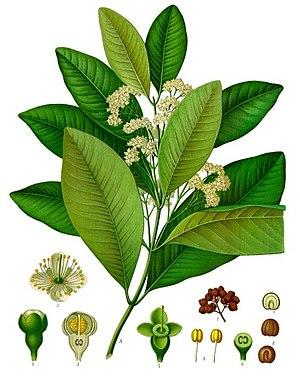
Pimenta est un genre d'angiospermes comprenant environ 40 espèces de plantes de la famille des Myrtaceae. Ces plantes sont originaires des zones humides de l'Amérique centrale.
Le piment de la Jamaïque, poivre de la Jamaïque est un arbre de la famille des Myrtaceae. C'est une espèce des régions tropicales d'Amérique, dont les fruits sont à l'origine d'une épice appelée tout-épice ou quatre-épices. Le nom quatre-épices est ambigu car souvent aussi utilisé pour désigner un mélange de 4 épices qui ensemble ressemblent à la tout-épice.